Royal Hospital Haslar

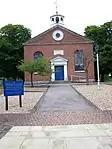
The Hospital Church of St Luke (1762): a monthly service continues to take place in the chapel courtesy of the local parish of Alverstoke.

In the 18th and early 19th century deceased patients were buried (usually in unmarked graves) over a wide area at the south-west end of the site (later known as the Paddock). In 1826 part of it (to the north-west of the Terrace) was enclosed behind walls and consecrated as a burial ground. Burials therein ceased in 1859 when a new naval cemetery was opened a quarter of a mile away at Clayhall.